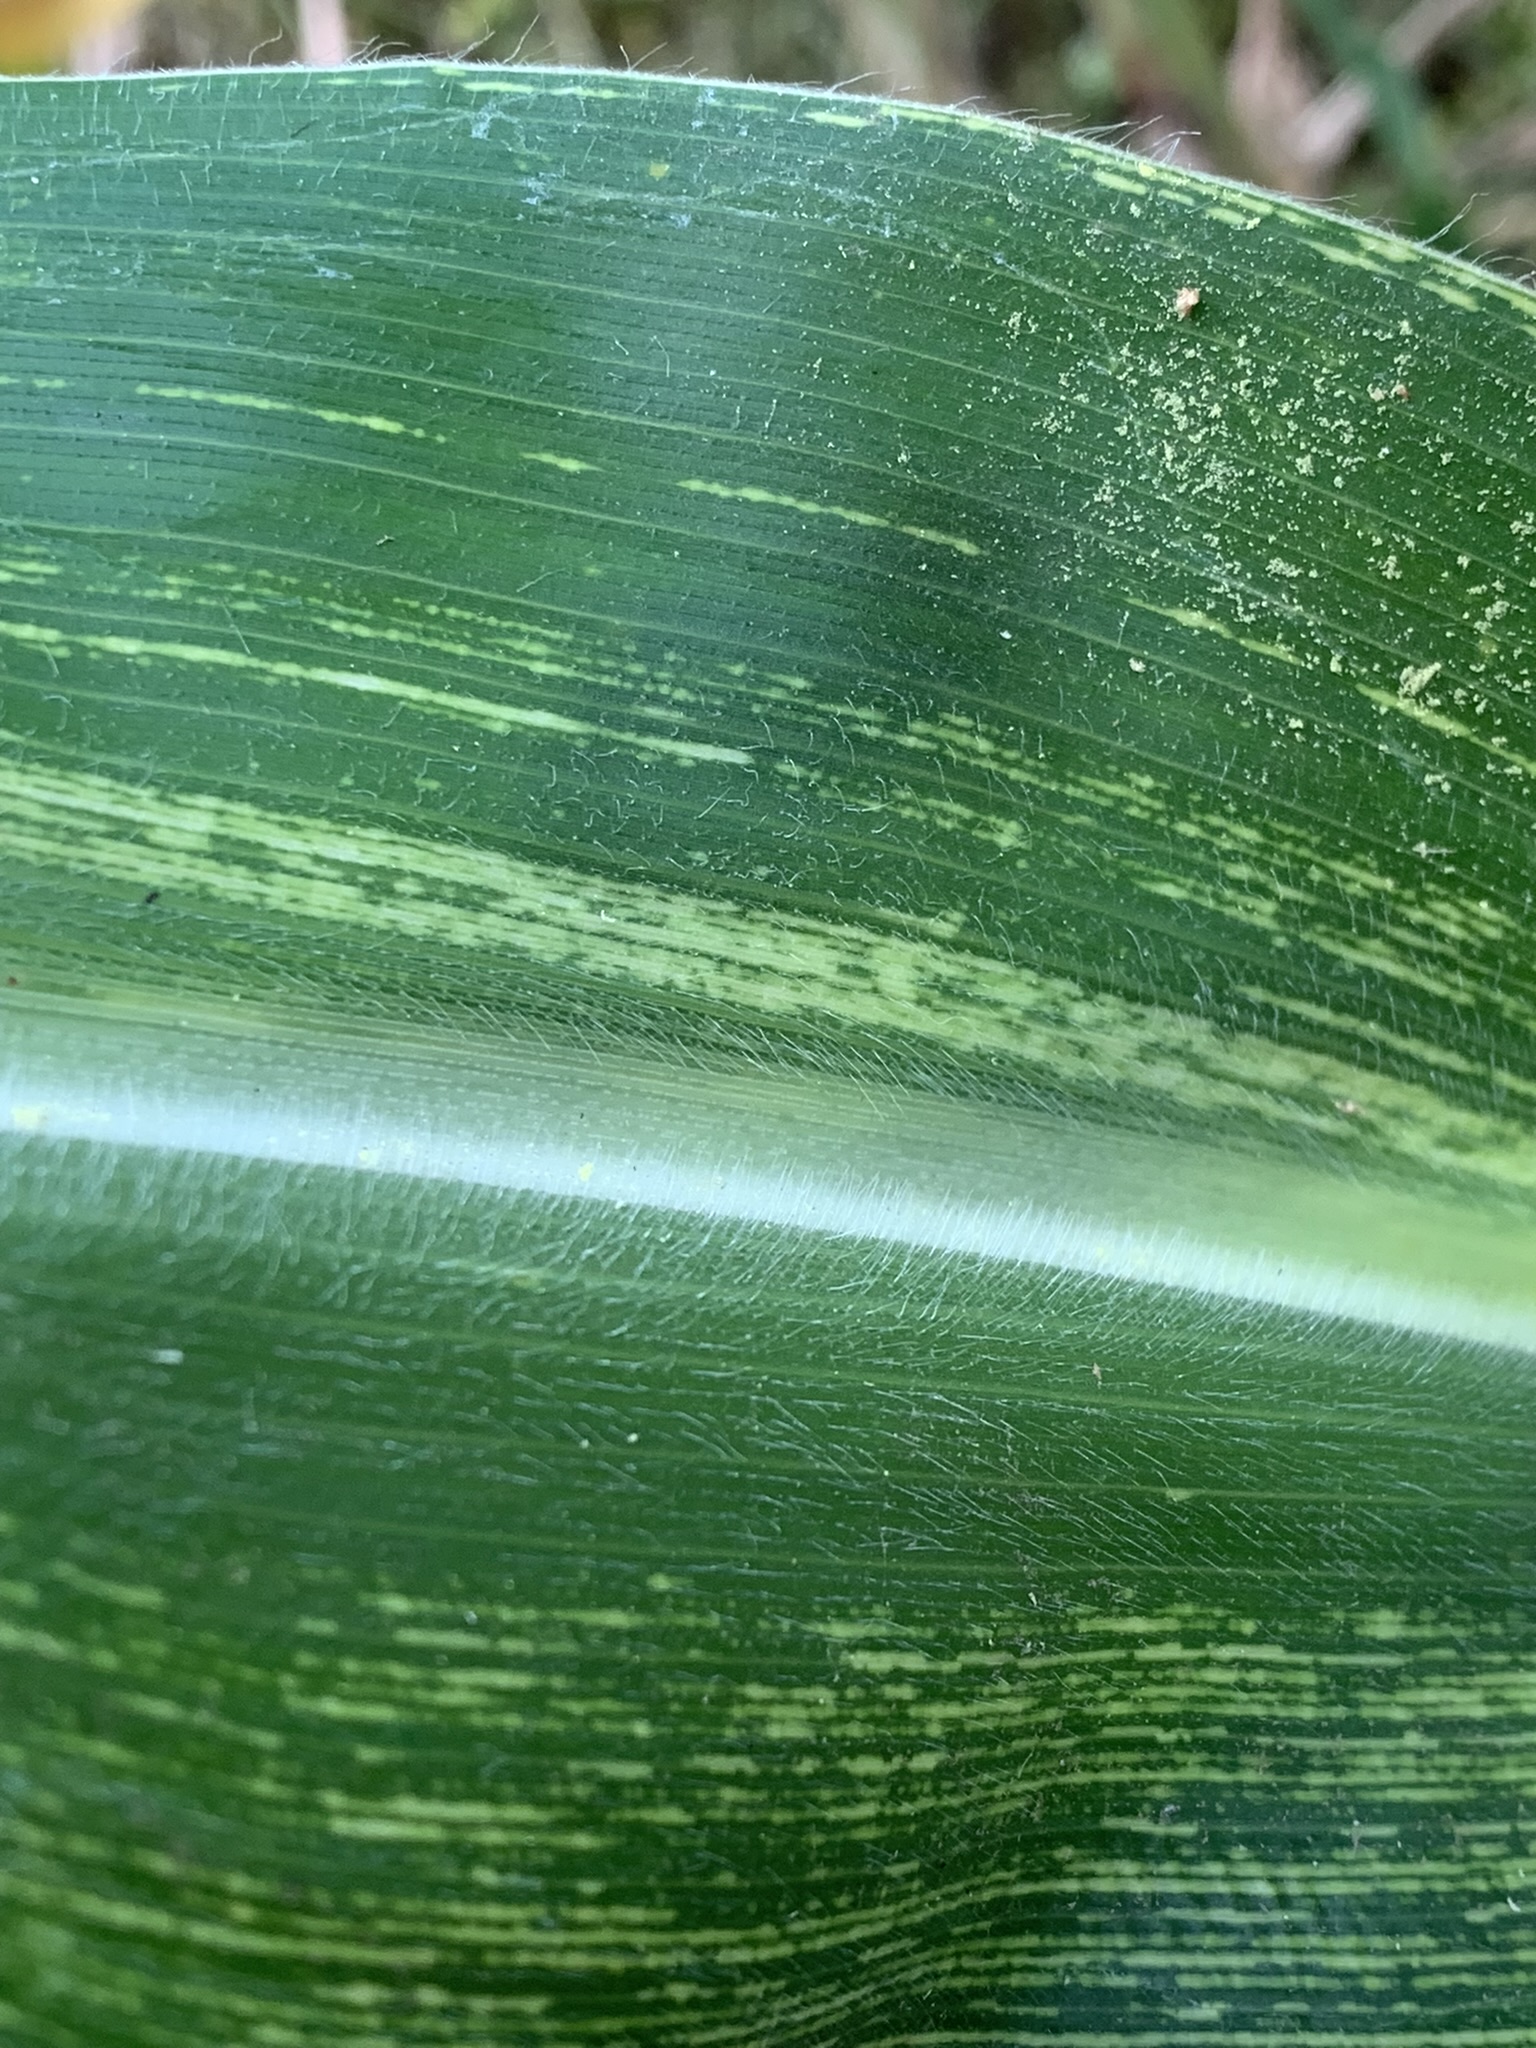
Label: MSV